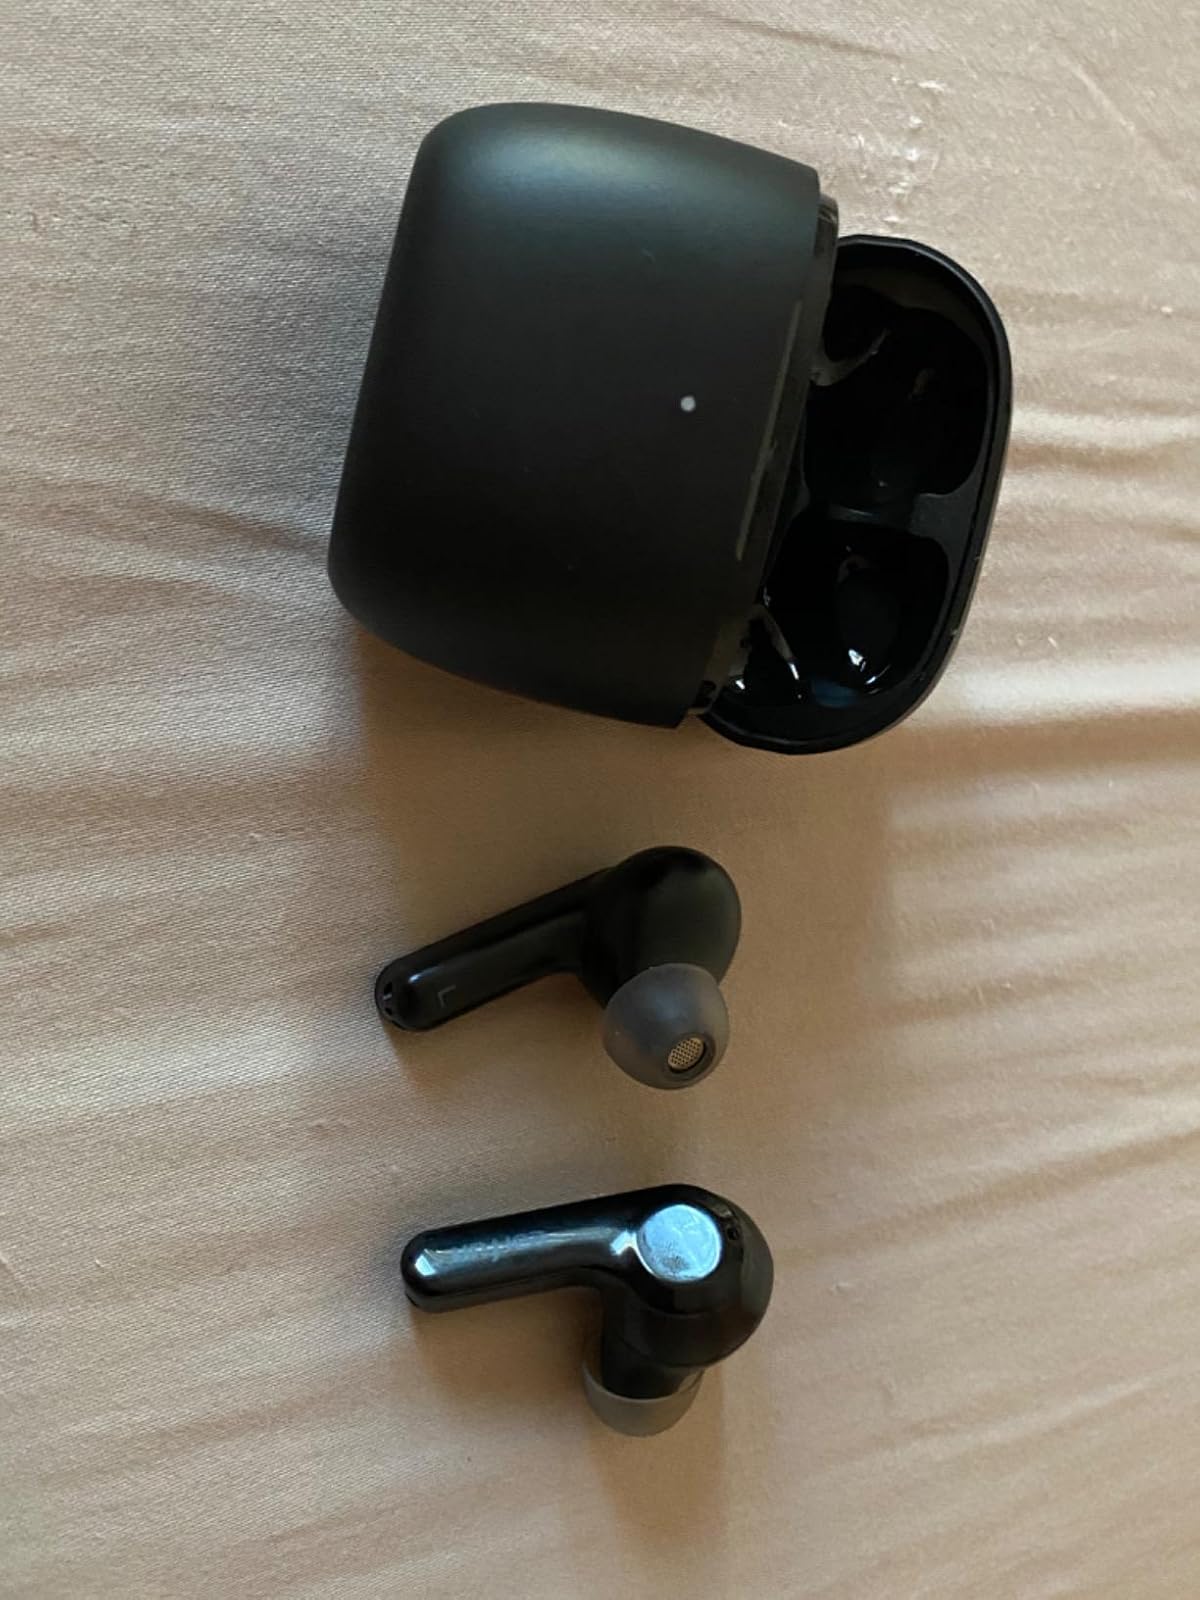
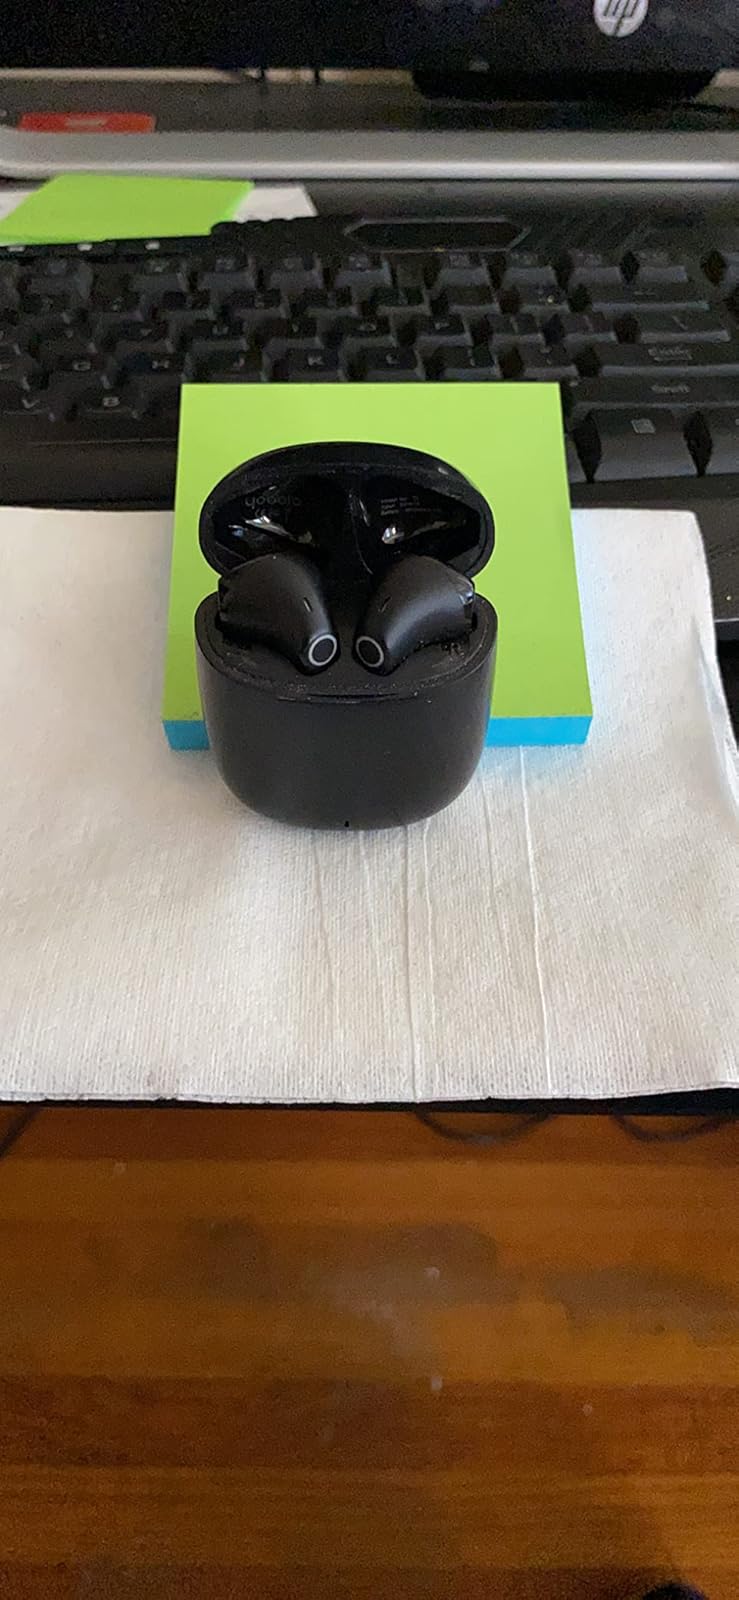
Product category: earbuds
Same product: no